D'Arcy Wentworth Thompson

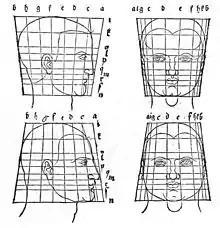
Thompson was inspired by the work of Albrecht Dürer.

From 1883 to 1884, Thompson stayed in Cambridge as a Junior Demonstrator in physiology, teaching students. In 1884, he was appointed Professor of Biology (later Natural History) at University College, Dundee, a post he held for 32 years. One of his first tasks was to create a Zoology Museum for teaching and research, now named after him.